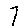
Label: 7